Treaty of Huế (1884)

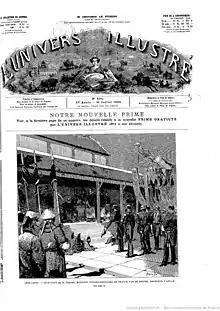
Indo-China - Reception of Mr. Arthur Tricou, Minister Plenipotentiary of France, by the new emperor of Annam.

Revision of the Harmand treaty had been foreshadowed in January 1884, when the French diplomat Arthur Tricou visited Huế to obtain its ratification from the Vietnamese government. Tricou hinted that some of the more objectionable clauses of the Harmand treaty might be revised if the Vietnamese demonstrated their sincerity, and on 1 January 1884 the Vietnamese government declared its full and complete adhesion to the Harmand treaty. Significantly, it also said that it 'trusted in the goodwill of the French Republic that some of its provisions would be softened at a later date' ("s'en remettant au bon vouloir de la République quant aux adoucissements qui pourraient y être ultérieurement apportés").